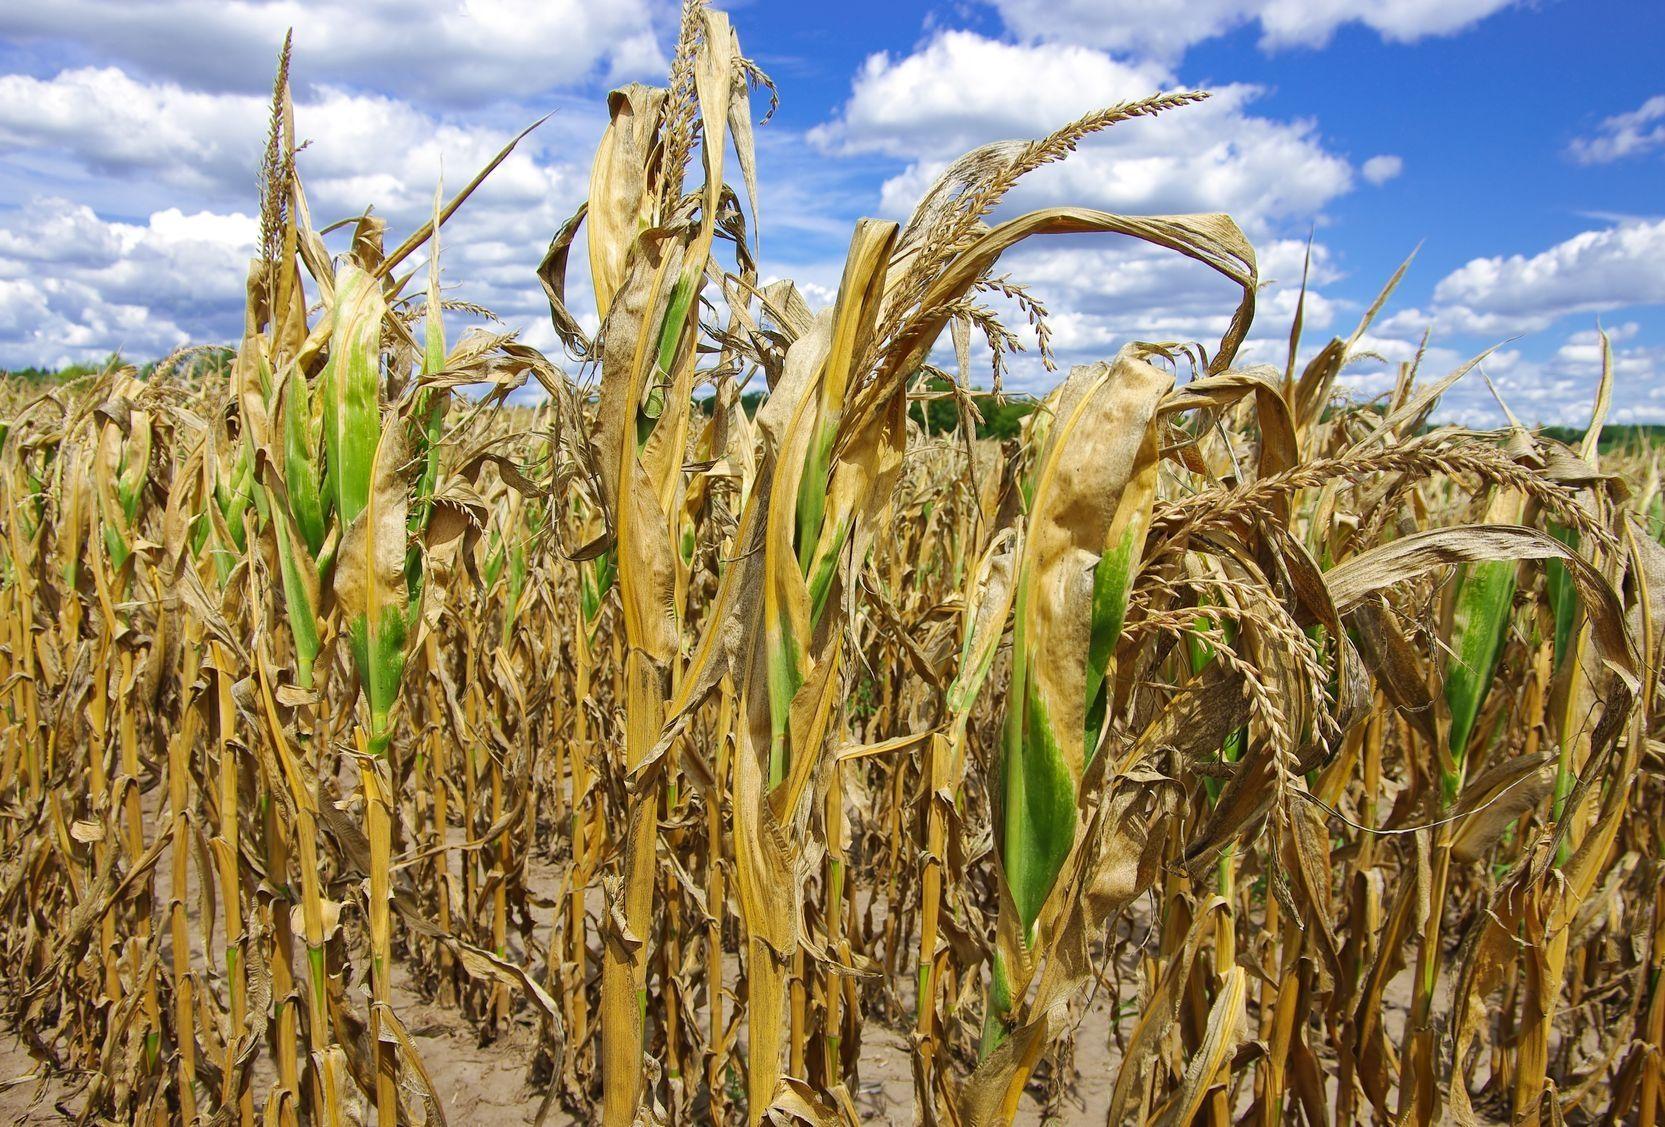
Eneo maalumu mfano wa shamba au bustani lililopandwa mazao ya biashara aina ya mahindi, ikiashiria kuwa ni eneo maalumu linalotumika kwa ajili ya uzalishaji wa mazao ya chakula aina ya mahindi na bidhaa nyingine.